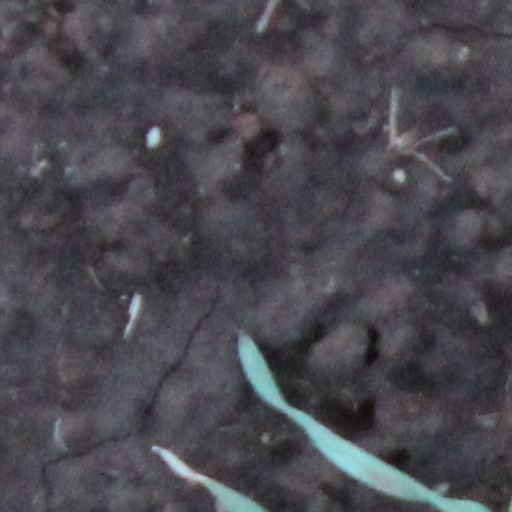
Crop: wheat